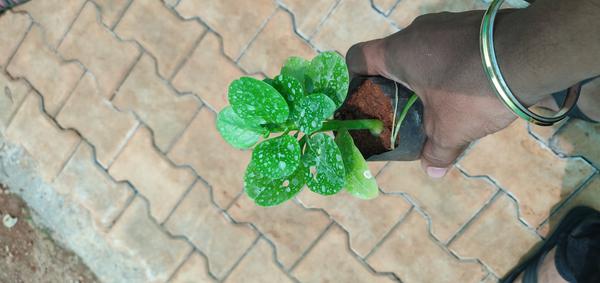
Plant: Basale